Marianne

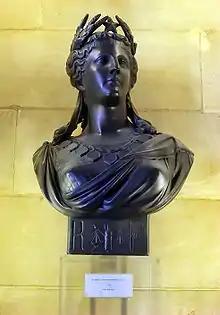
Bust of Marianne sculpted by Théodore Doriot, in the French Senate

Marianne has been the national personification of the French Republic since the French Revolution, as an emblem of liberty, equality, fraternity and reason, as well as a portrayal of the Goddess of Liberty.